Akeno, Ibaraki

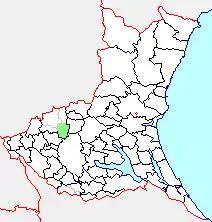
Map of Akeno, Ibaraki

As of 2003, the town had an estimated population of 17,377 and a density of 359.40 persons per km. The total area was 48.35 km.